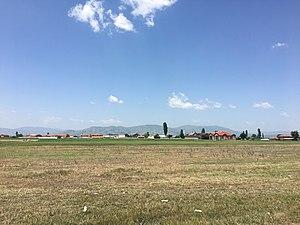
Boudakovo est un village du sud-ouest de la Macédoine du Nord, situé dans la municipalité de Mogila. Le village comptait 248 habitants en 2002.